Pergamon Altar

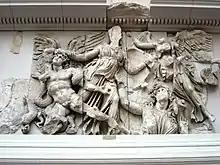
Athena and Nike fight Alkyoneus (left), Gaia rises up from the ground (right)

As mentioned above, visitors first saw the eastern side as they entered the altar area. Here was where almost all of the important Olympian gods were assembled. On the left the presentation begins with the three-faceted goddess Hecate. She fights in her three incarnations with a torch, a sword and a lance against the Giant Clytius. Next to her is Artemis, the goddess of the hunt; in keeping with her function she fights with a bow and arrow against a Giant who is perhaps Otos. Her hunting dog kills another Giant with a bite to the neck. Artemis' mother Leto fights at her side thrusting a large torch against a winged Giant with avian claws, apelike face and snake tail, maybe Tityos; at her other side her son and Artemis' twin, Apollo, fights. Like his sister, he is armed with bow and arrow and has just shot the Giant Udaios, who lies at his feet.